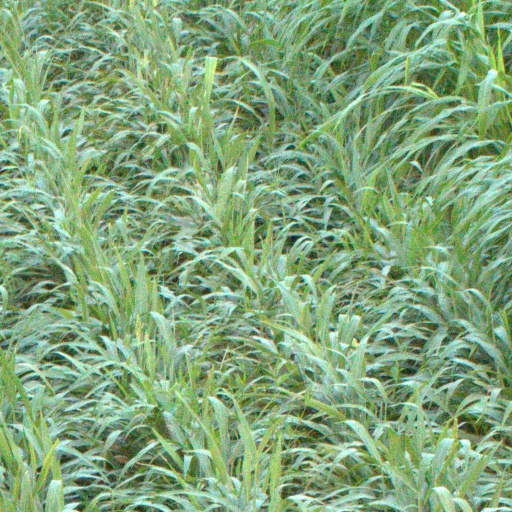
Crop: sorghum